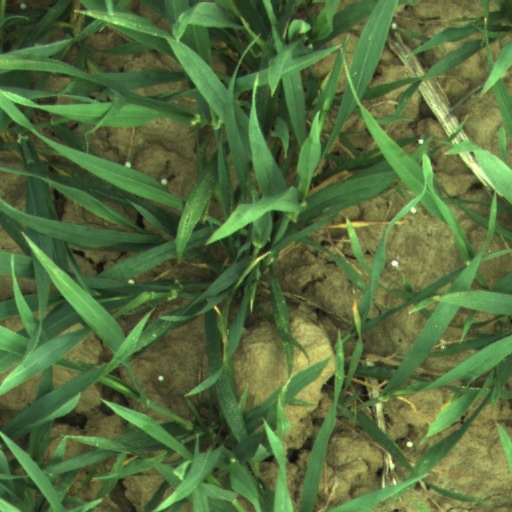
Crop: wheat